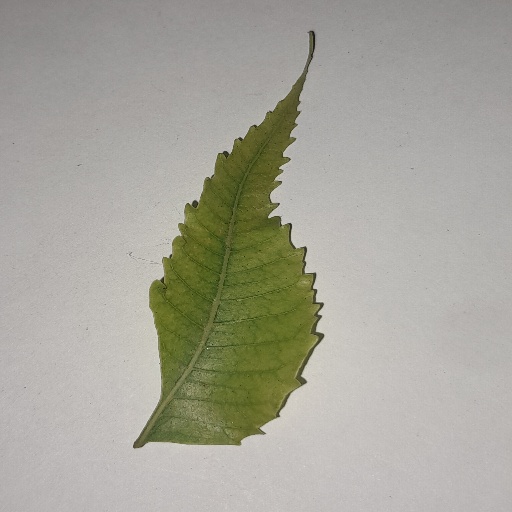
Species: Neem
Leaf condition: Yellow Leaf